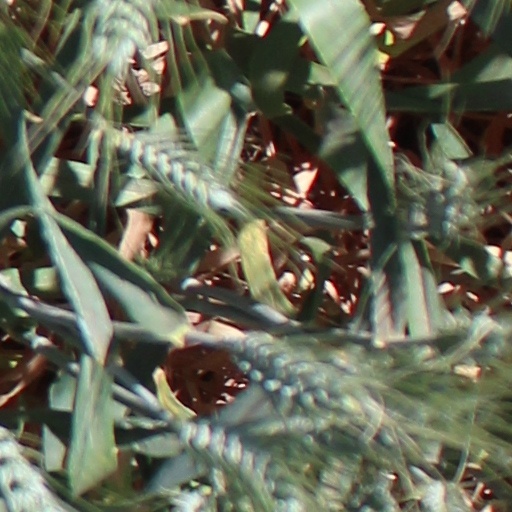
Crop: wheat